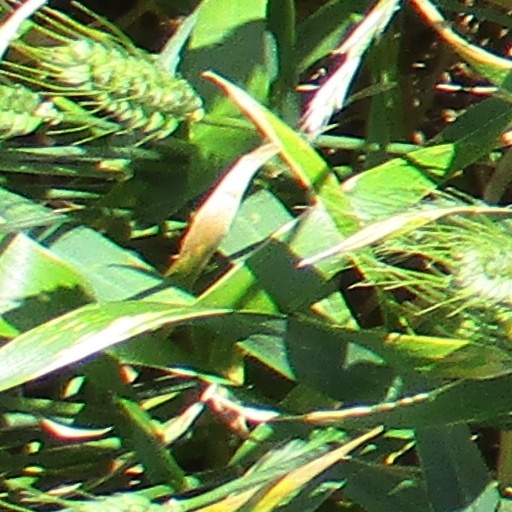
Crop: wheat